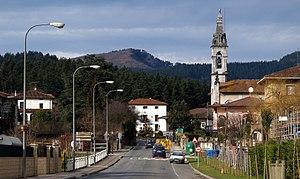
Artea en espagnol ou Gaztelu-Elexabeitia ou Arteaga en basque est une commune de Biscaye dans la communauté autonome du Pays basque en Espagne.